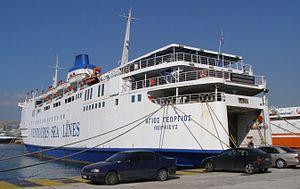
Le Panagia Tinou est un ferry construit en 1972, sous le nom de Hengist, pour la compagnie Sealink. Il navigue d’abord dans la Manche sous les couleurs de la Sealink puis de Stena Line, avant de partir en Méditerranée suite à son rachat par une compagnie grecque en mars 1992. Il y navigue jusqu’à son naufrage, dans le port du Pirée, en avril 2016. Il est renfloué en février 2017 et détruit à Aliağa le mois suivant.